Attingham Park

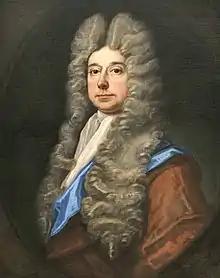

Prior to the construction of the current mansion, a building called Tern Hall existed on the site which had been built to his own designs by a relative of Richard Hill of Hawkstone, a relative of 'Old Sir Rowland'.